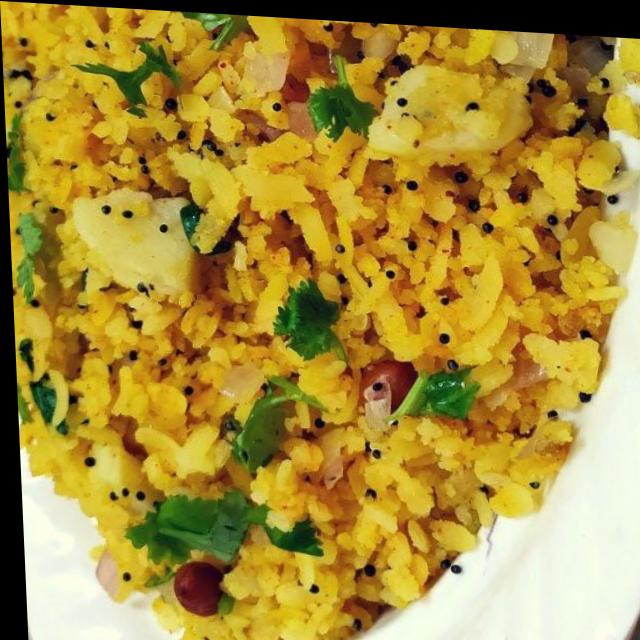
Dish: poha